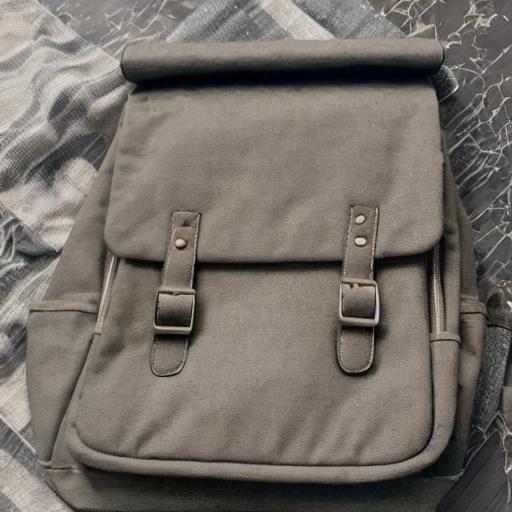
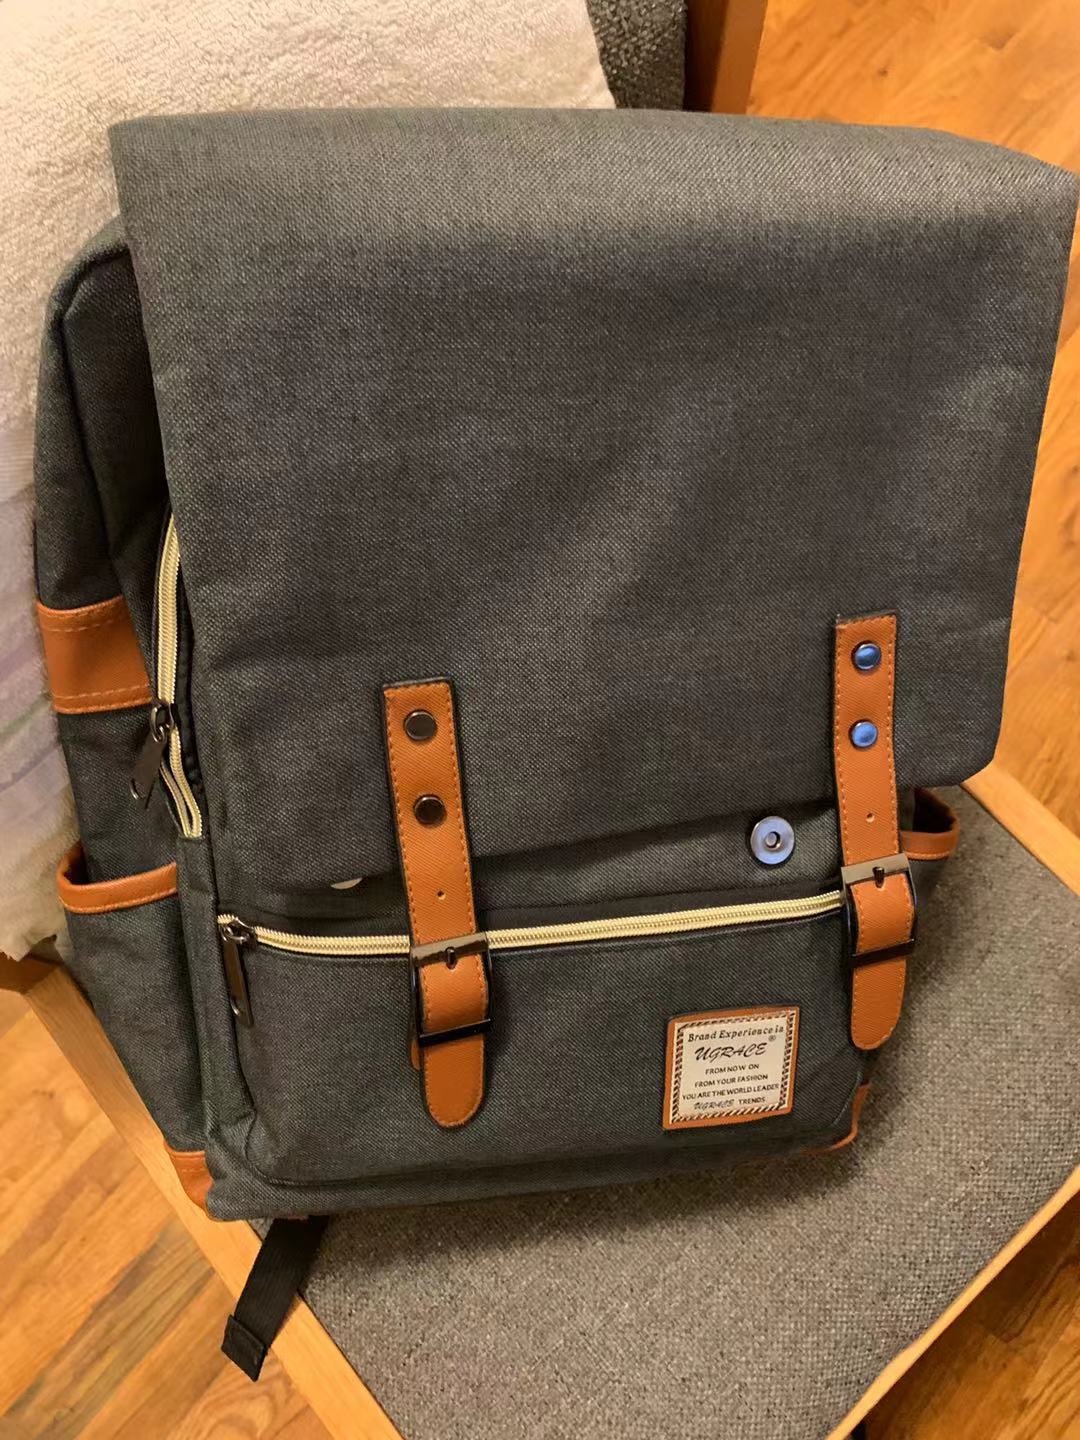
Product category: bag
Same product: no